Intuition Peak

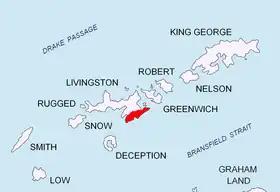
Location of Tangra Mountains on Livingston Island in the South Shetland Islands

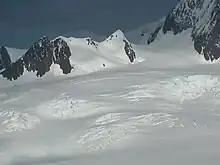
Intuition Peak from near Pirdop Gate

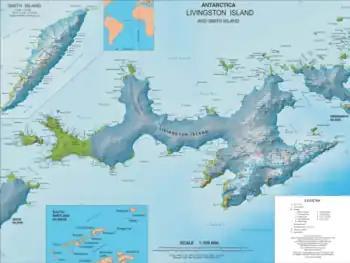
Topographic map of Livingston Island and Smith Island

Intuition Peak is a sharp Antarctic peak of elevation 780 m in Levski Ridge, Tangra Mountains on Livingston Island in the South Shetland Islands, Antarctica. It is surmounting Iskar Glacier to the east and Devnya Valley to the west. The peak was named in appreciation of the role of scientific intuition for the advancement of human knowledge.